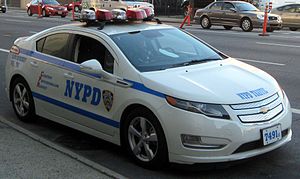
USA / Regering og politik / Kriminalitet og retshåndhævelse
Retshåndhævelse i USA opretholdes primært af lokale politiafdelinger.[137]
Amerikas Forenede Stater, på dansk normalt omtalt som USA, er en demokratisk forbundsrepublik, der består af 50 delstater, et føderalt distrikt og 14 territorier. De 48 af delstaterne og Washington DC ligger som et samlet landområde i det centrale Nordamerika, afgrænset på hver side af henholdsvis Atlanterhavet og Stillehavet og grænsende til Canada mod nord og Mexico mod syd. Delstaten Alaska ligger i det nordvestlige hjørne af Nordamerika med Canada mod øst og Rusland mod vest på den anden side af Beringstrædet, og midt i Stillehavet ligger delstaten Hawaii.